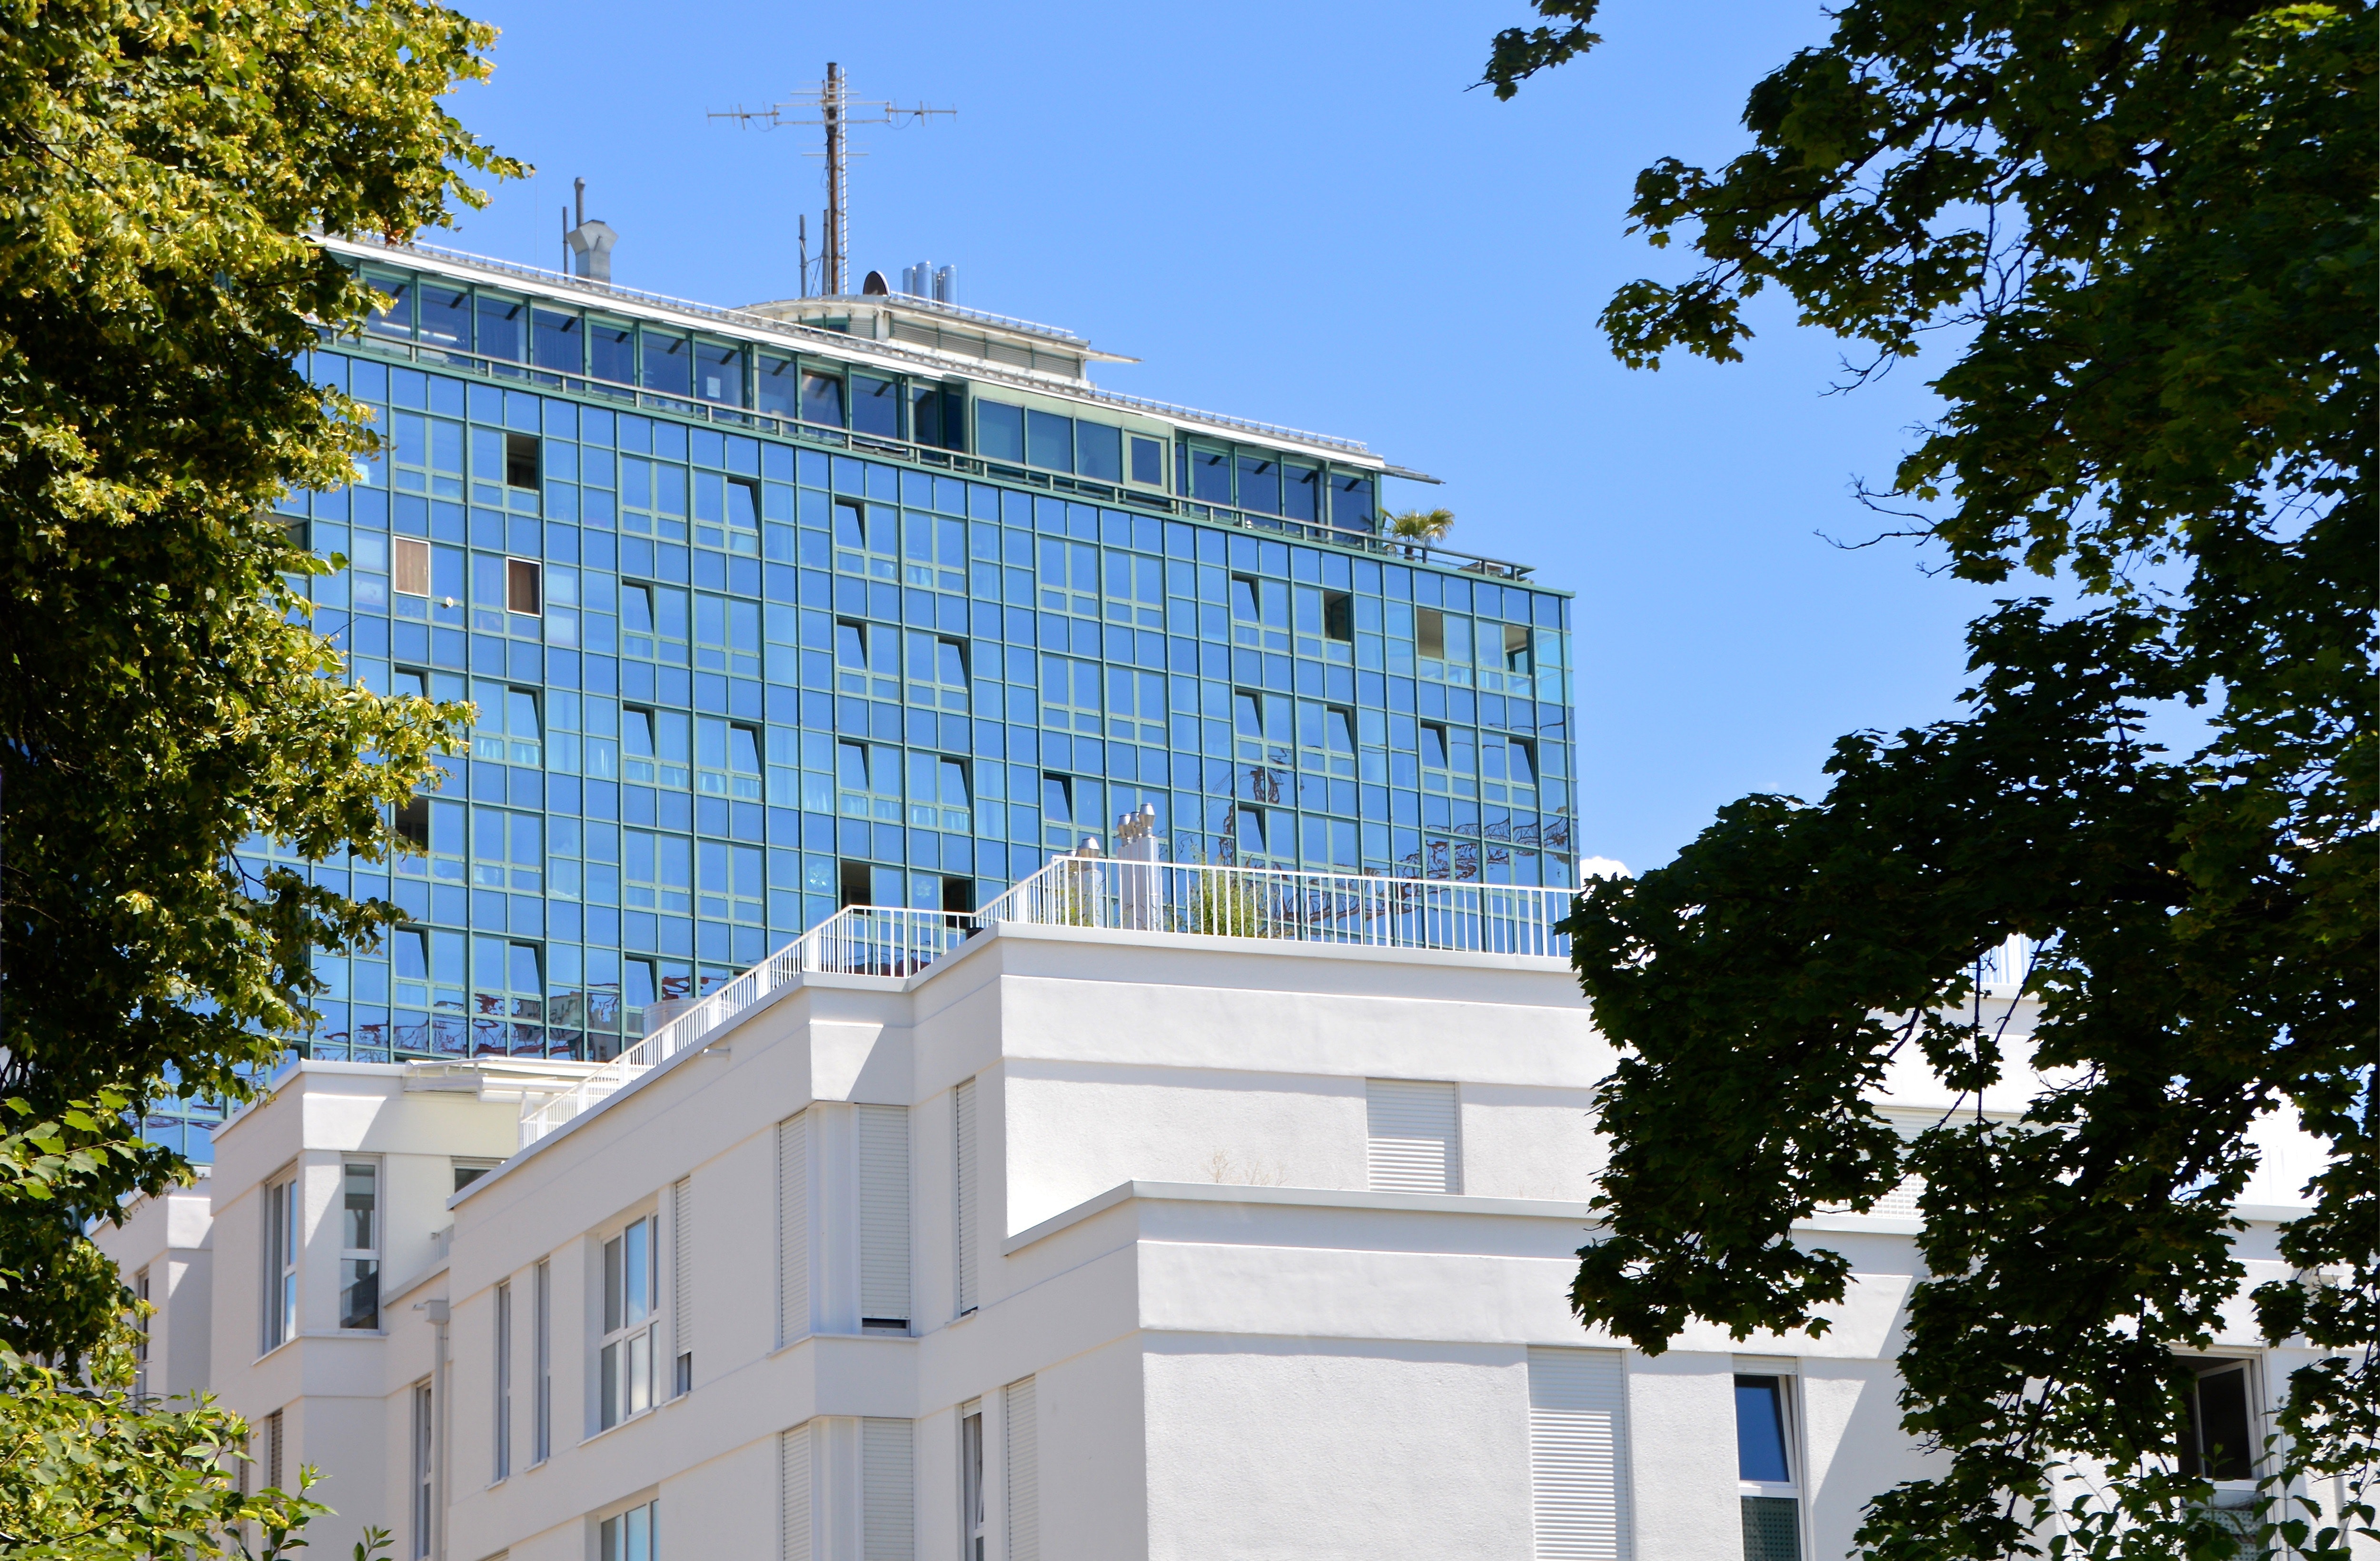
architecture, building, property, daytime, landmark, real estate, facade, tree, house, city, condominium, urban area, metropolitan area, apartment, headquarters, commercial building, tower block, residential area, plant, corporate headquarters, mixed use, home, window, estate